Arena, Vienna

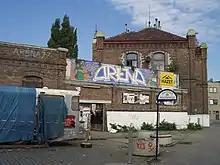
Entrance to Arena in 2006

The Arena traces its origin to when the director of the Vienna Festival (German: "Wiener Festwochen"), Ulrich Baumgartner, hosted theatre and cabaret productions from across Europe in the Museum of the 20th Century ("Museum des 20. Jahrhunderts"), which is now the "21er Haus". In 1975, the Arena moved to a derelict former slaughterhouse ("Auslandsschlachthof" for performances of Jérôme Savary's Grand Magic Circus.